Luis Salom

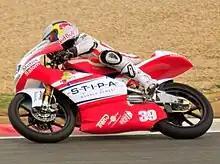
Luis Salom 2010 Silverstone

Salom made his Grand Prix début in a wildcard appearance at the Spanish Grand Prix, finishing 23rd. After another wildcard appearance in Catalunya, Salom moved into the championship full-time, replacing Simone Corsi at the WRB team. In twelve races, Salom amassed 21 points on the Aprilia with sixth at Donington being his best result.